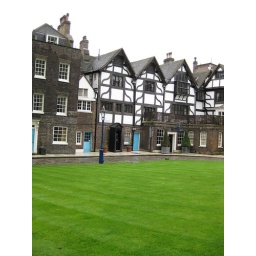
If you look closely, there is a guard standing in the doorway between the two blue doors.